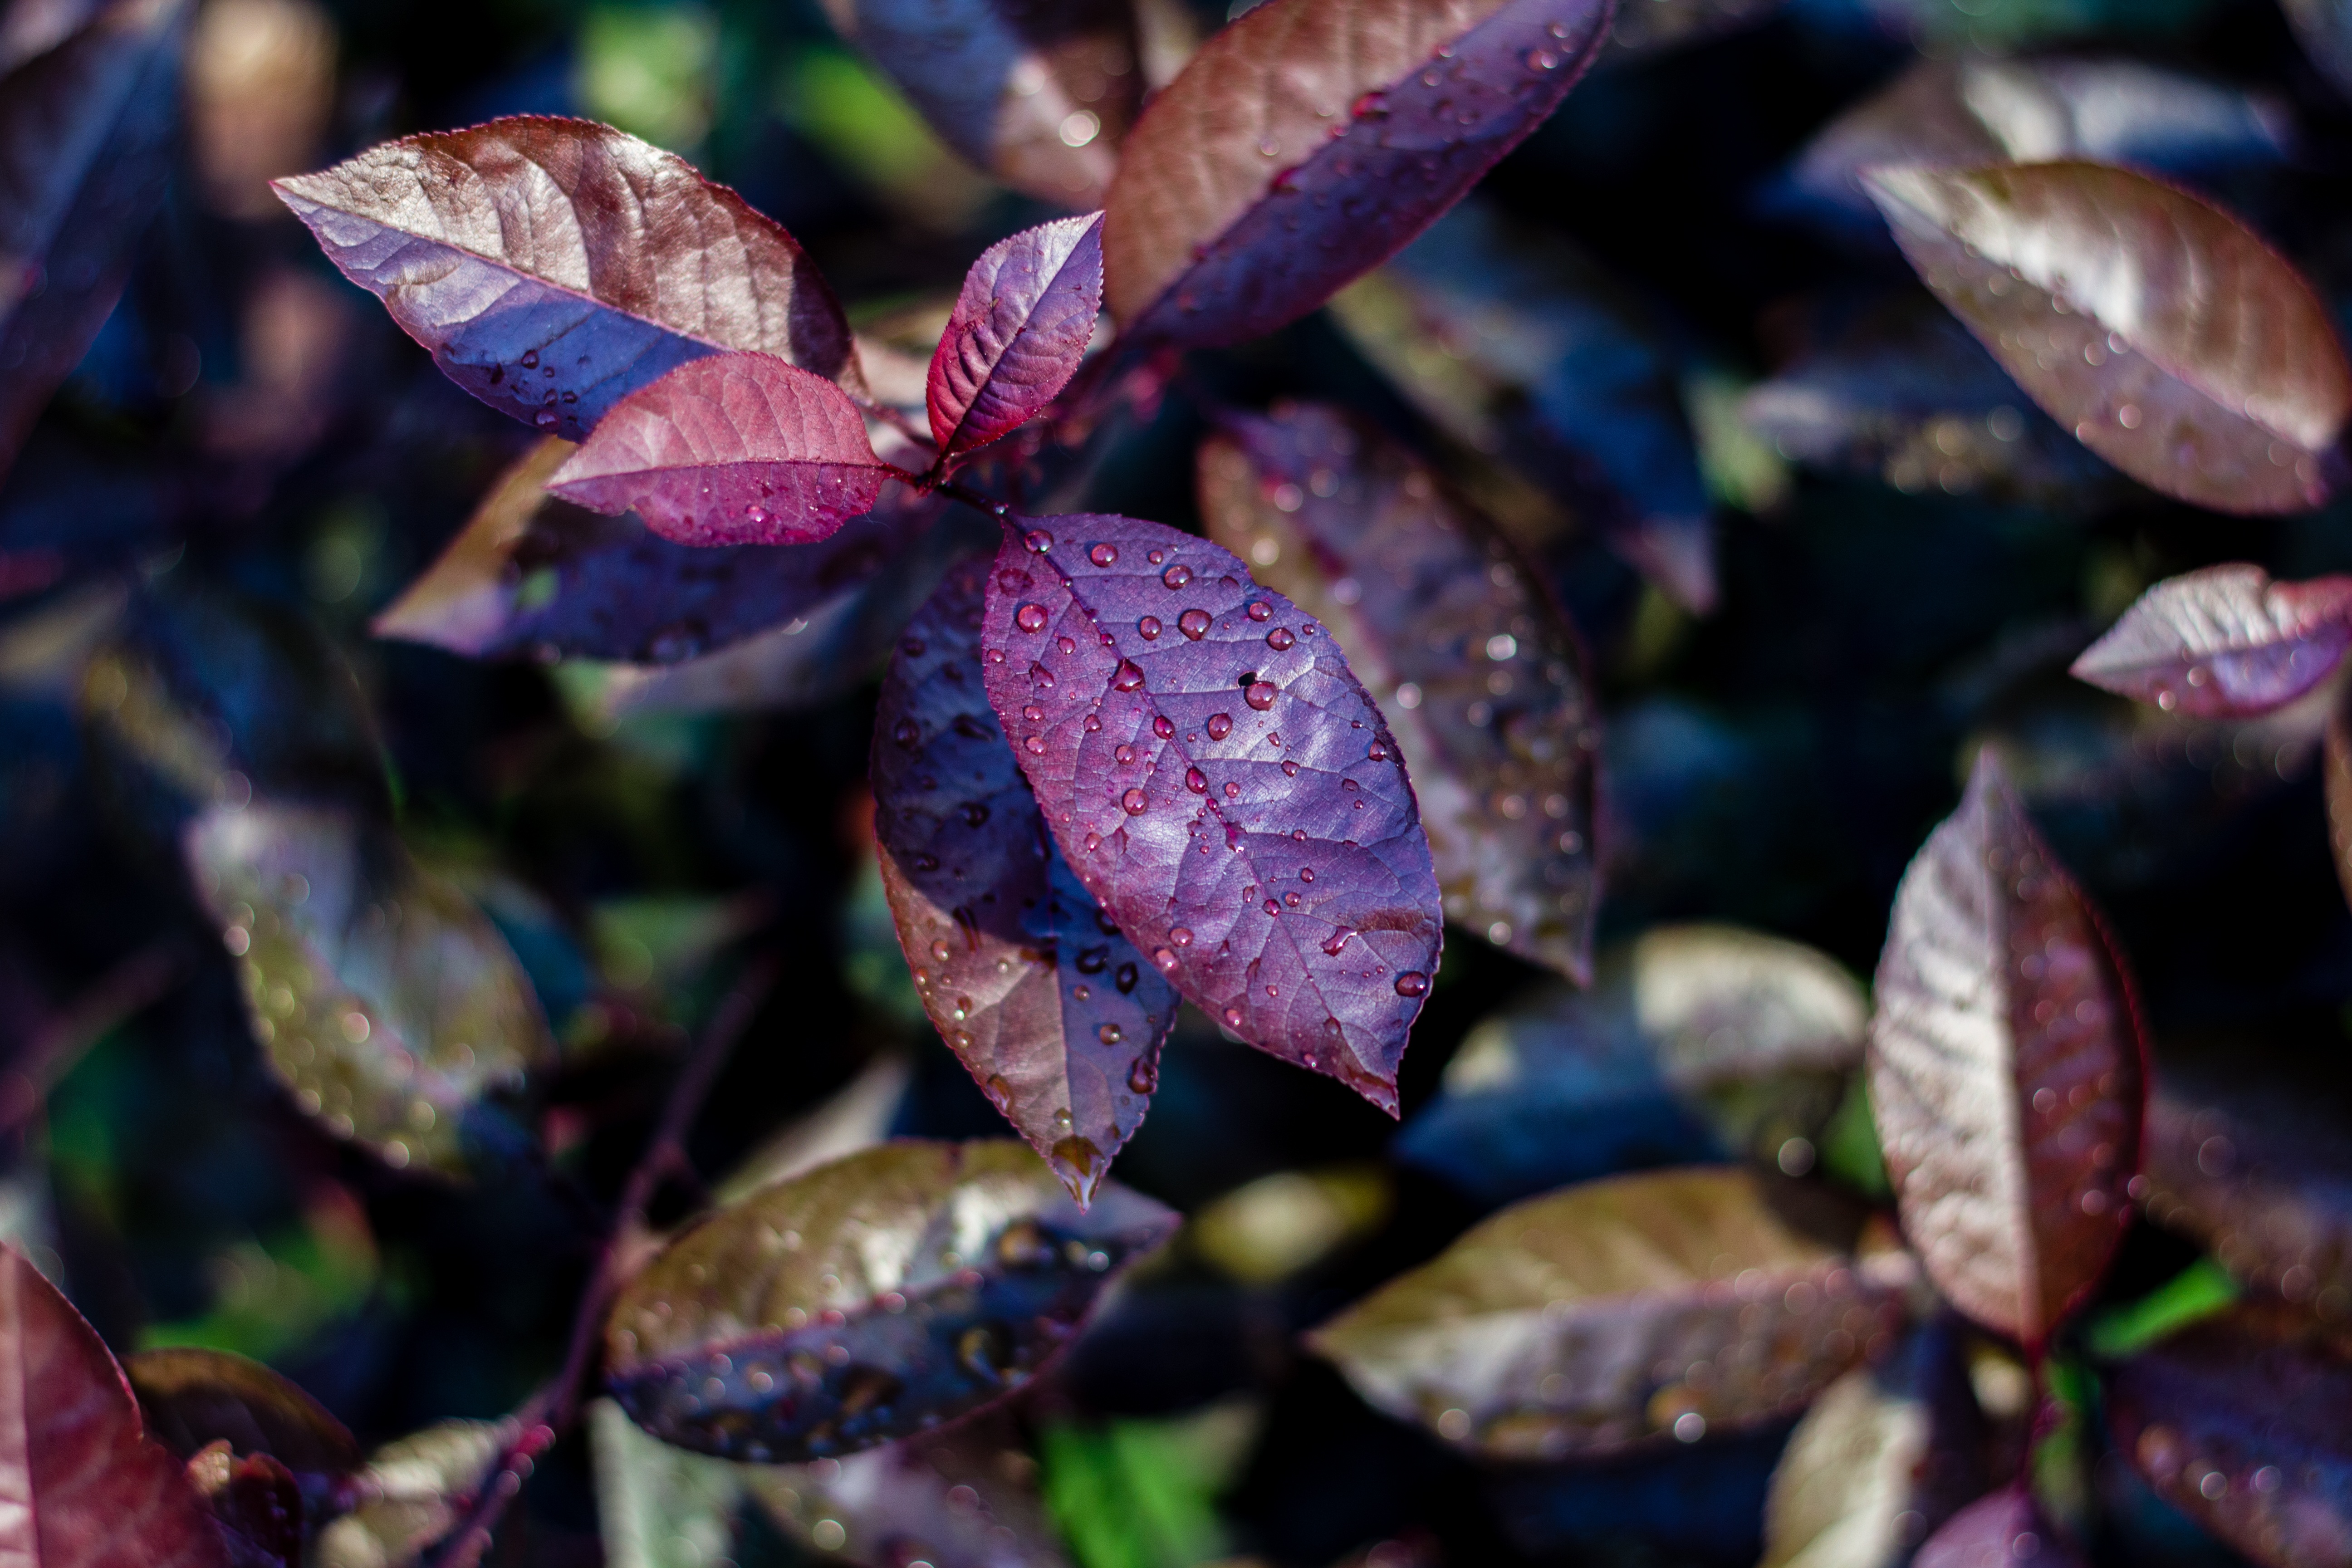
tree, nature, branch, blossom, plant, photography, leaf, flower, petal, herb, autumn, botany, flora, season, wildflower, close up, macro photography